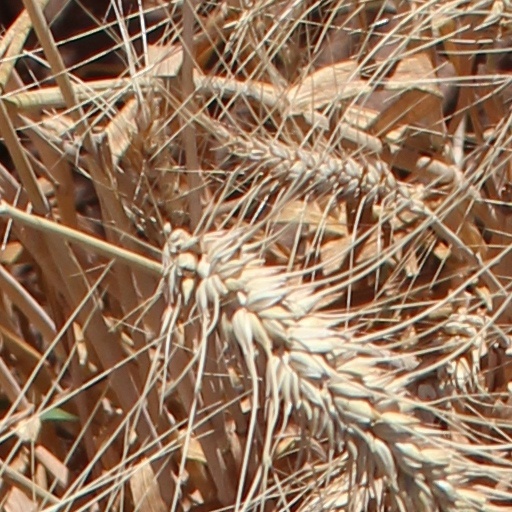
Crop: wheat